Yungaba Migrant Hostel

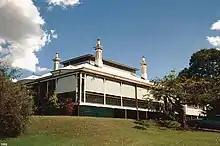
Yungaba Migrant Hostel, 1999

Yungaba Migrant Hostel is a fine intact example of a late nineteenth century grand house. It is located at 74 Ward Street, on the Athelstane Range, Rockhampton on a site which falls from the rear of the property at the north, toward the southern Ward Street frontage. The house is centrally located at the rear of the property with an ancillary building positioned beside it on the western boundary. A number of significant trees located along the Ward street frontage obscure a complete view of the house beyond.